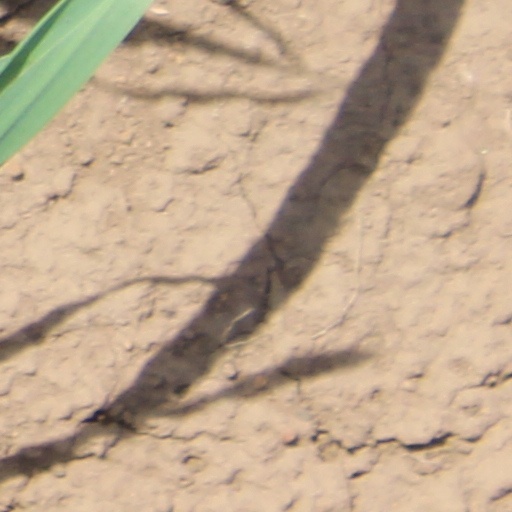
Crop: wheat